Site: brandenburg
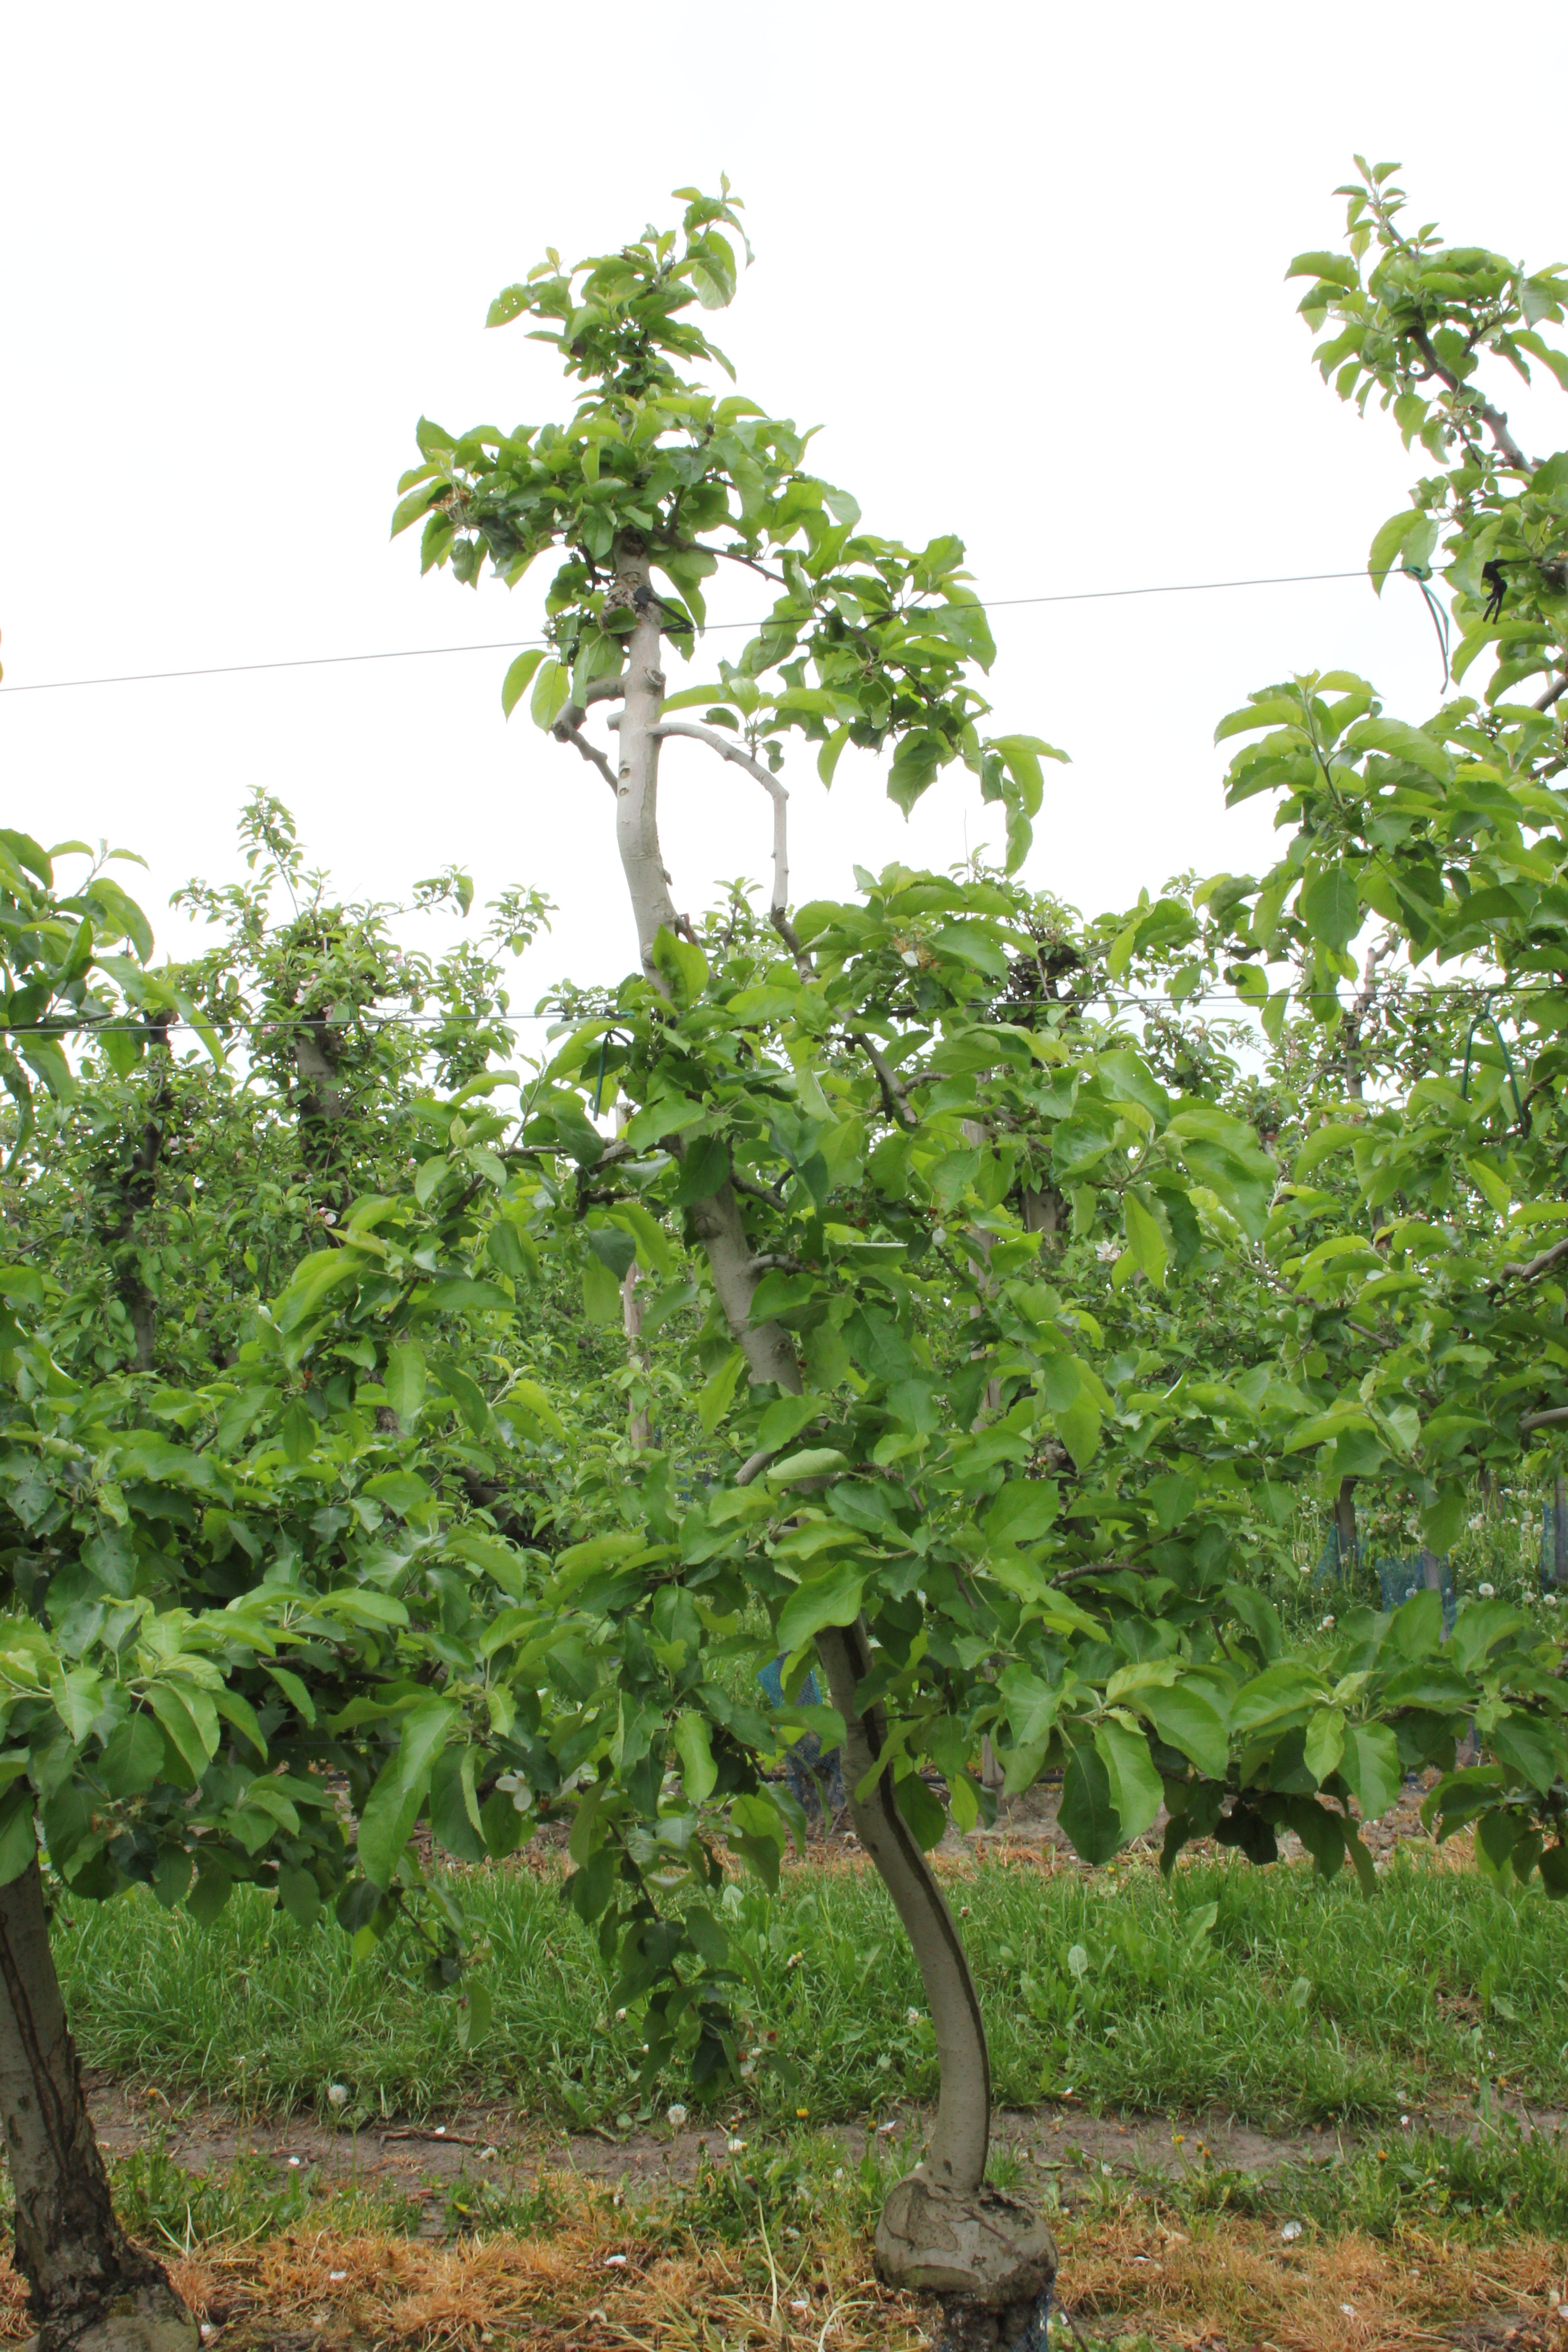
Growth stage (BBCH 67): Flowering